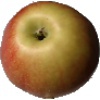
Label: Apple Red 2